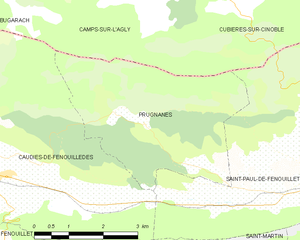
Carte des communes françaises
Prugnanes est une commune française, située dans le département des Pyrénées-Orientales en région Occitanie. Ses habitants sont appelés les Prugnanols, en occitan les Prunhanòls.